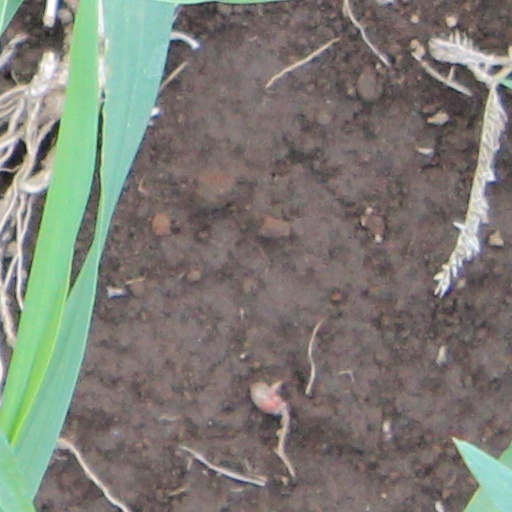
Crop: wheat